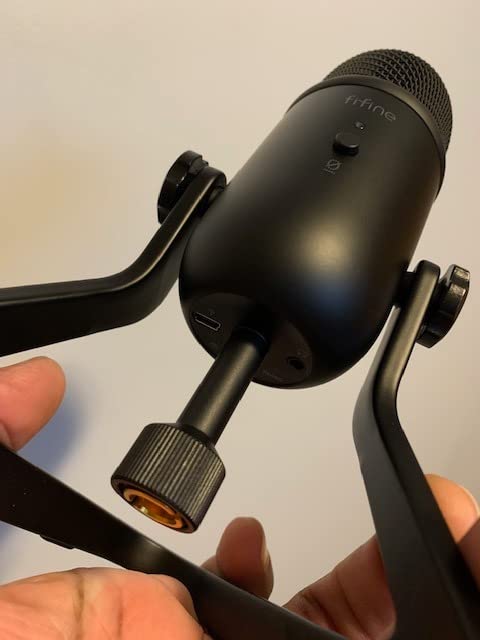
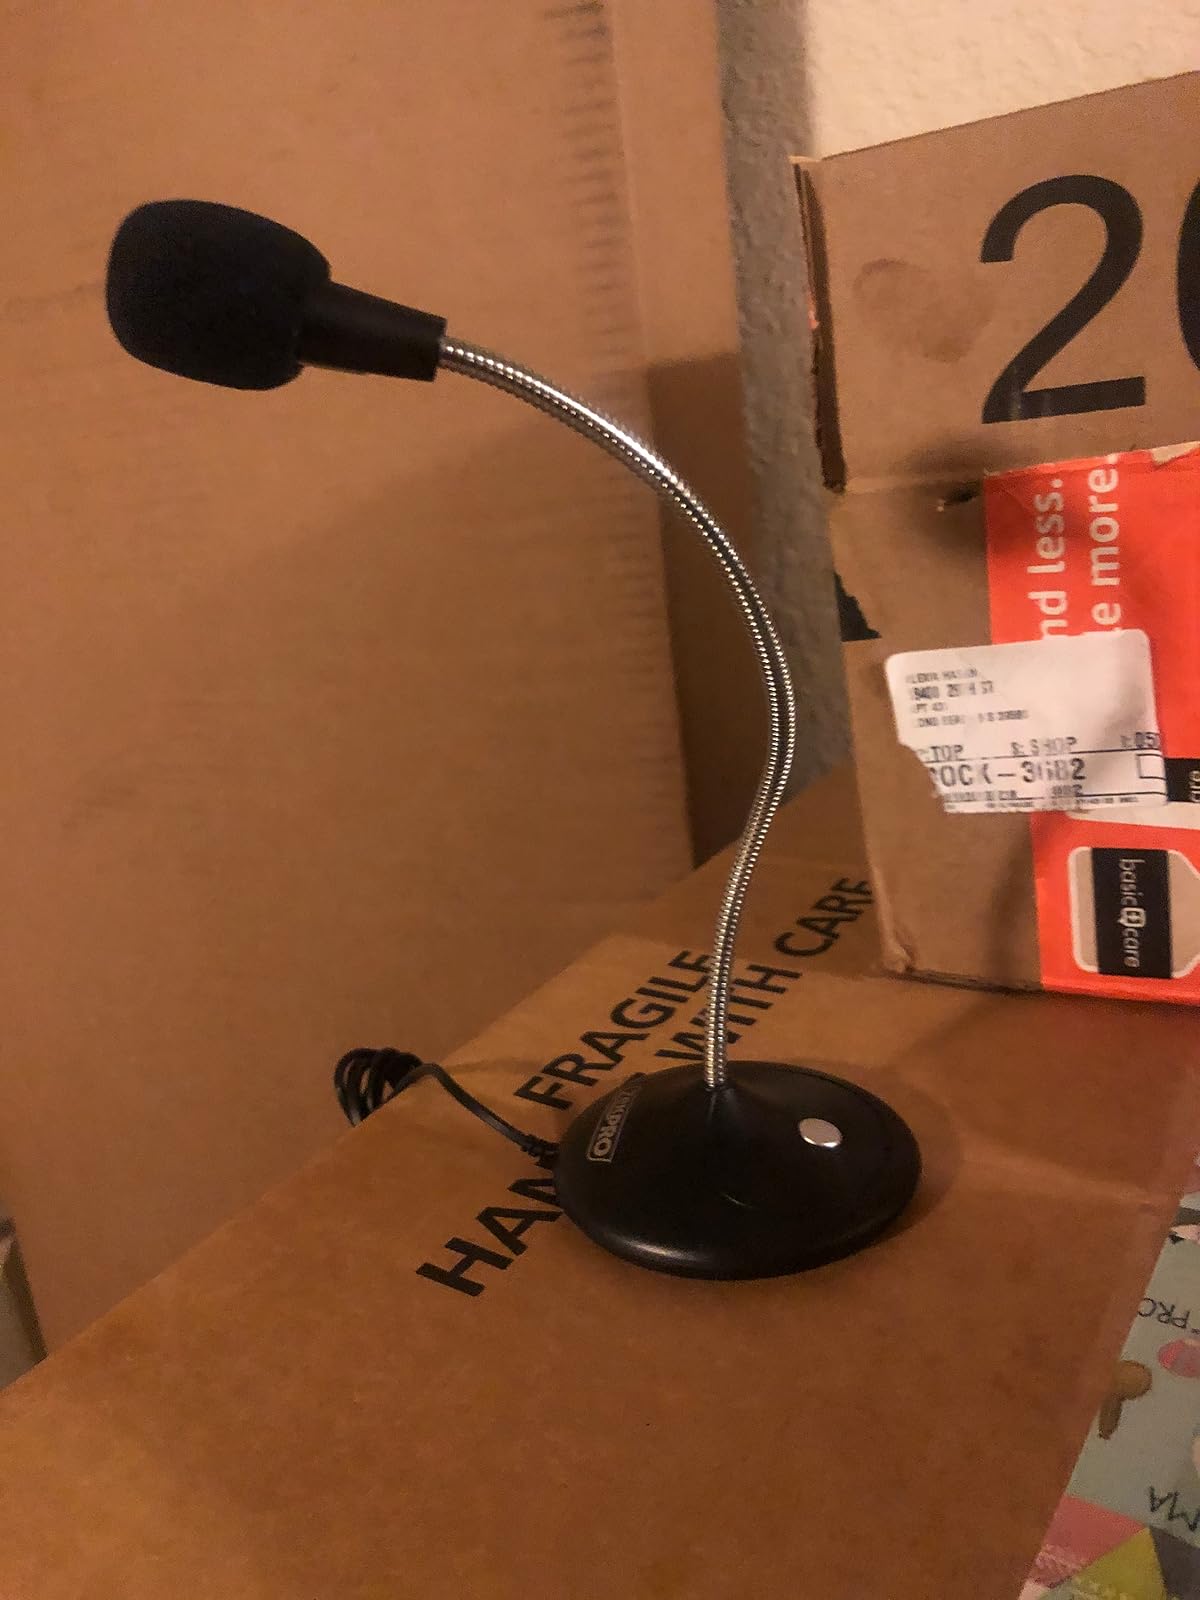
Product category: microphone
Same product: no